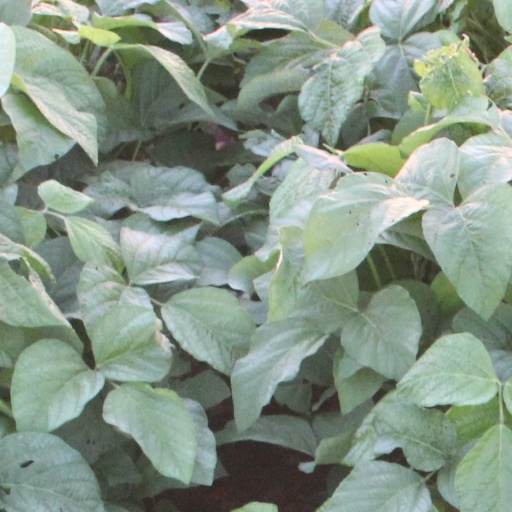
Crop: soybean